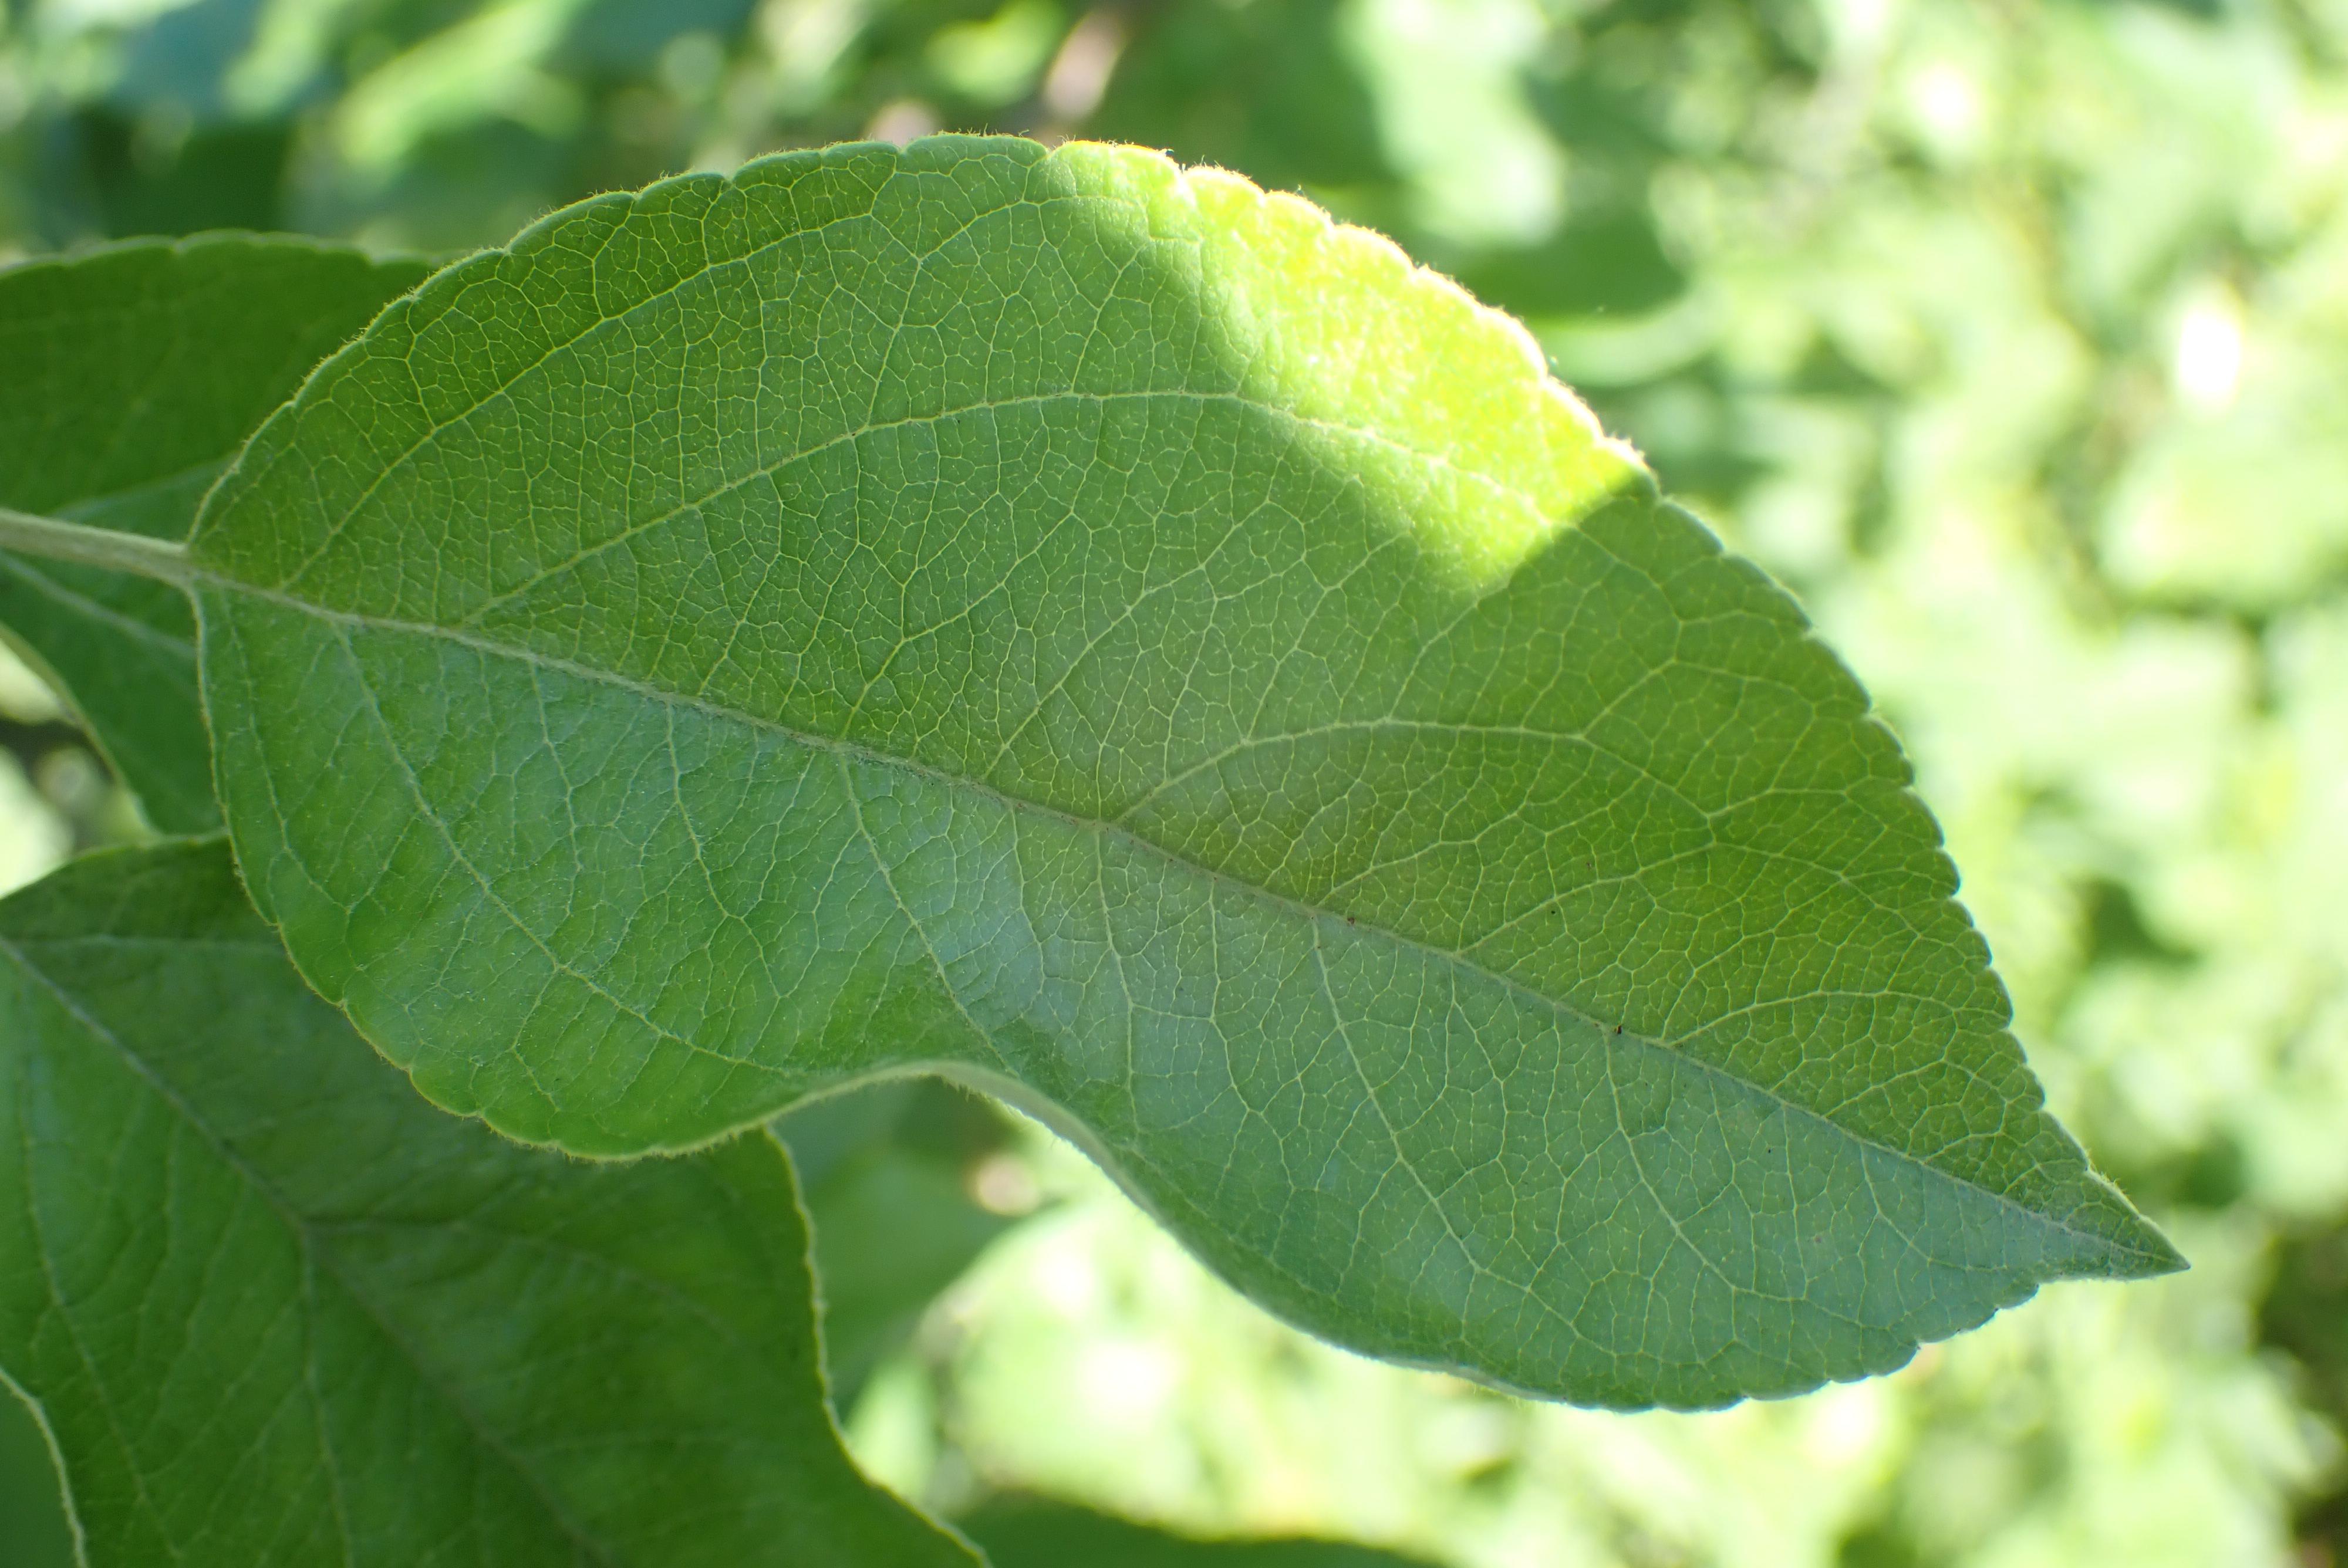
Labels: healthy